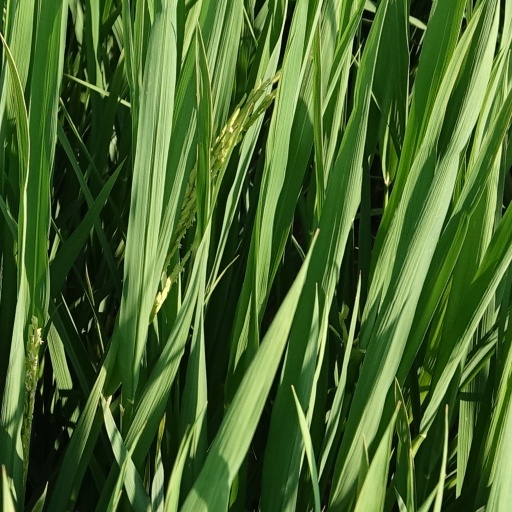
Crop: rice